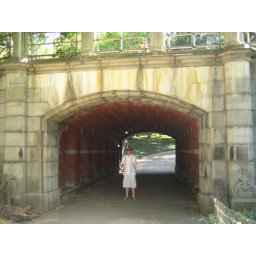
Scot juggling 5 balls under a bridge in Central Park.